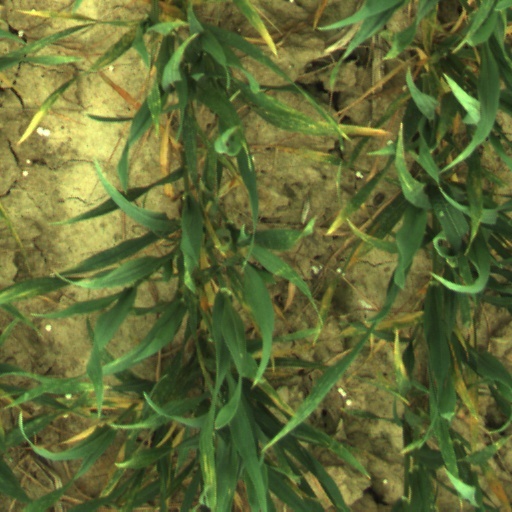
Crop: wheat